Ron Wyden

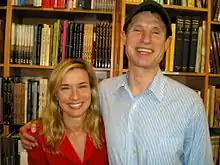
Ron Wyden and wife Nancy

In an interview for the January 2013 documentary "", Wyden was asked about legal reviews and the scope of potential assassinations (or "targeted killings") of American citizens by their government, and responded, "the American people would be extraordinarily surprised if they could see the difference between what they believe a law says and how it has actually been interpreted in secret", but that he "is not permitted" to disclose the difference publicly.